Cloud seeding in the United Arab Emirates

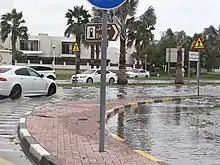
A flooded street in Dubai in 2020 during the cloud seeding rains

The augmentation of rainfall considers both the ground-based and airborne processes that occur in different rain cloud types (but generally focused on convective clouds). The UAE utilizes operational aircraft-based and drone-controlled hygroscopic cloud seeding as opposed to conventional randomized aircraft seeding, as it does not take into consideration the varying properties of rain clouds, especially present in dusty and arid regions like the UAE. Since 2021, the devices have been equipped with a payload of electric-charge emission instruments and customized sensors that fly at low altitudes and deliver an electric charge to air molecules. Hygroscopic cloud seeding uses natural salts such as potassium chloride and sodium chloride that pre-exist in the atmosphere with hygroscopic flares. By introducing Hygroscopic particles, it enhances the natural rain particles which begins a collision-coalescence process.